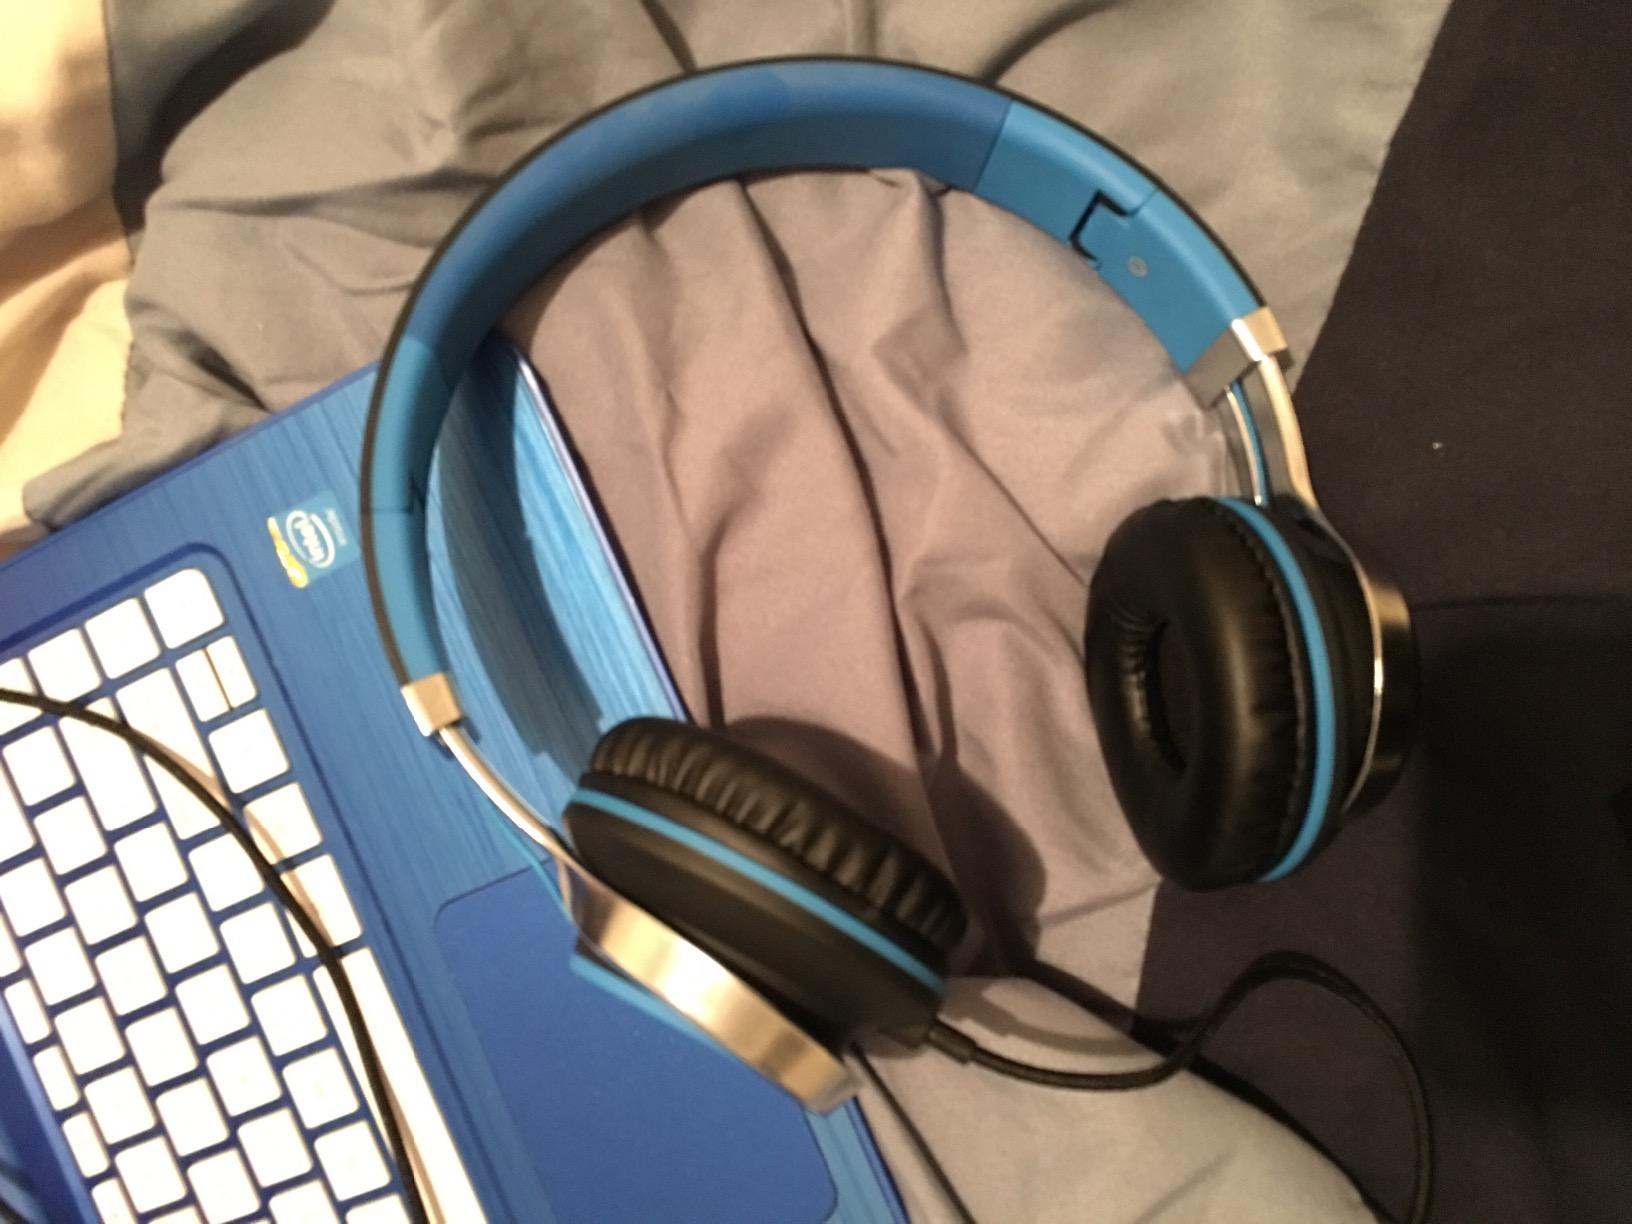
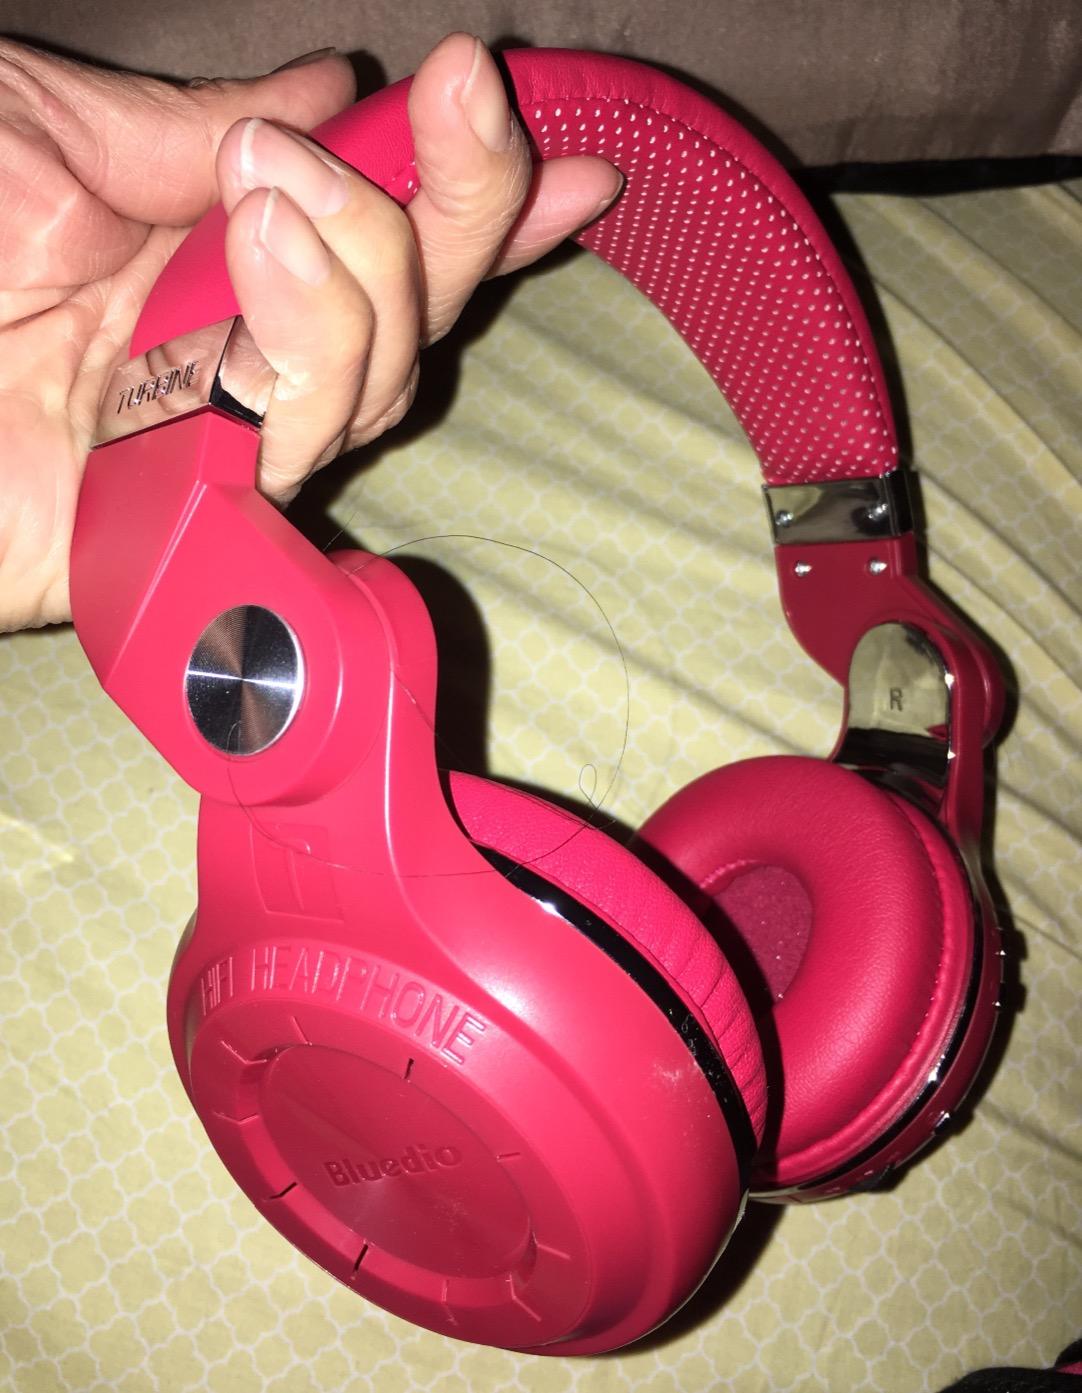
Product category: headphones
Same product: no